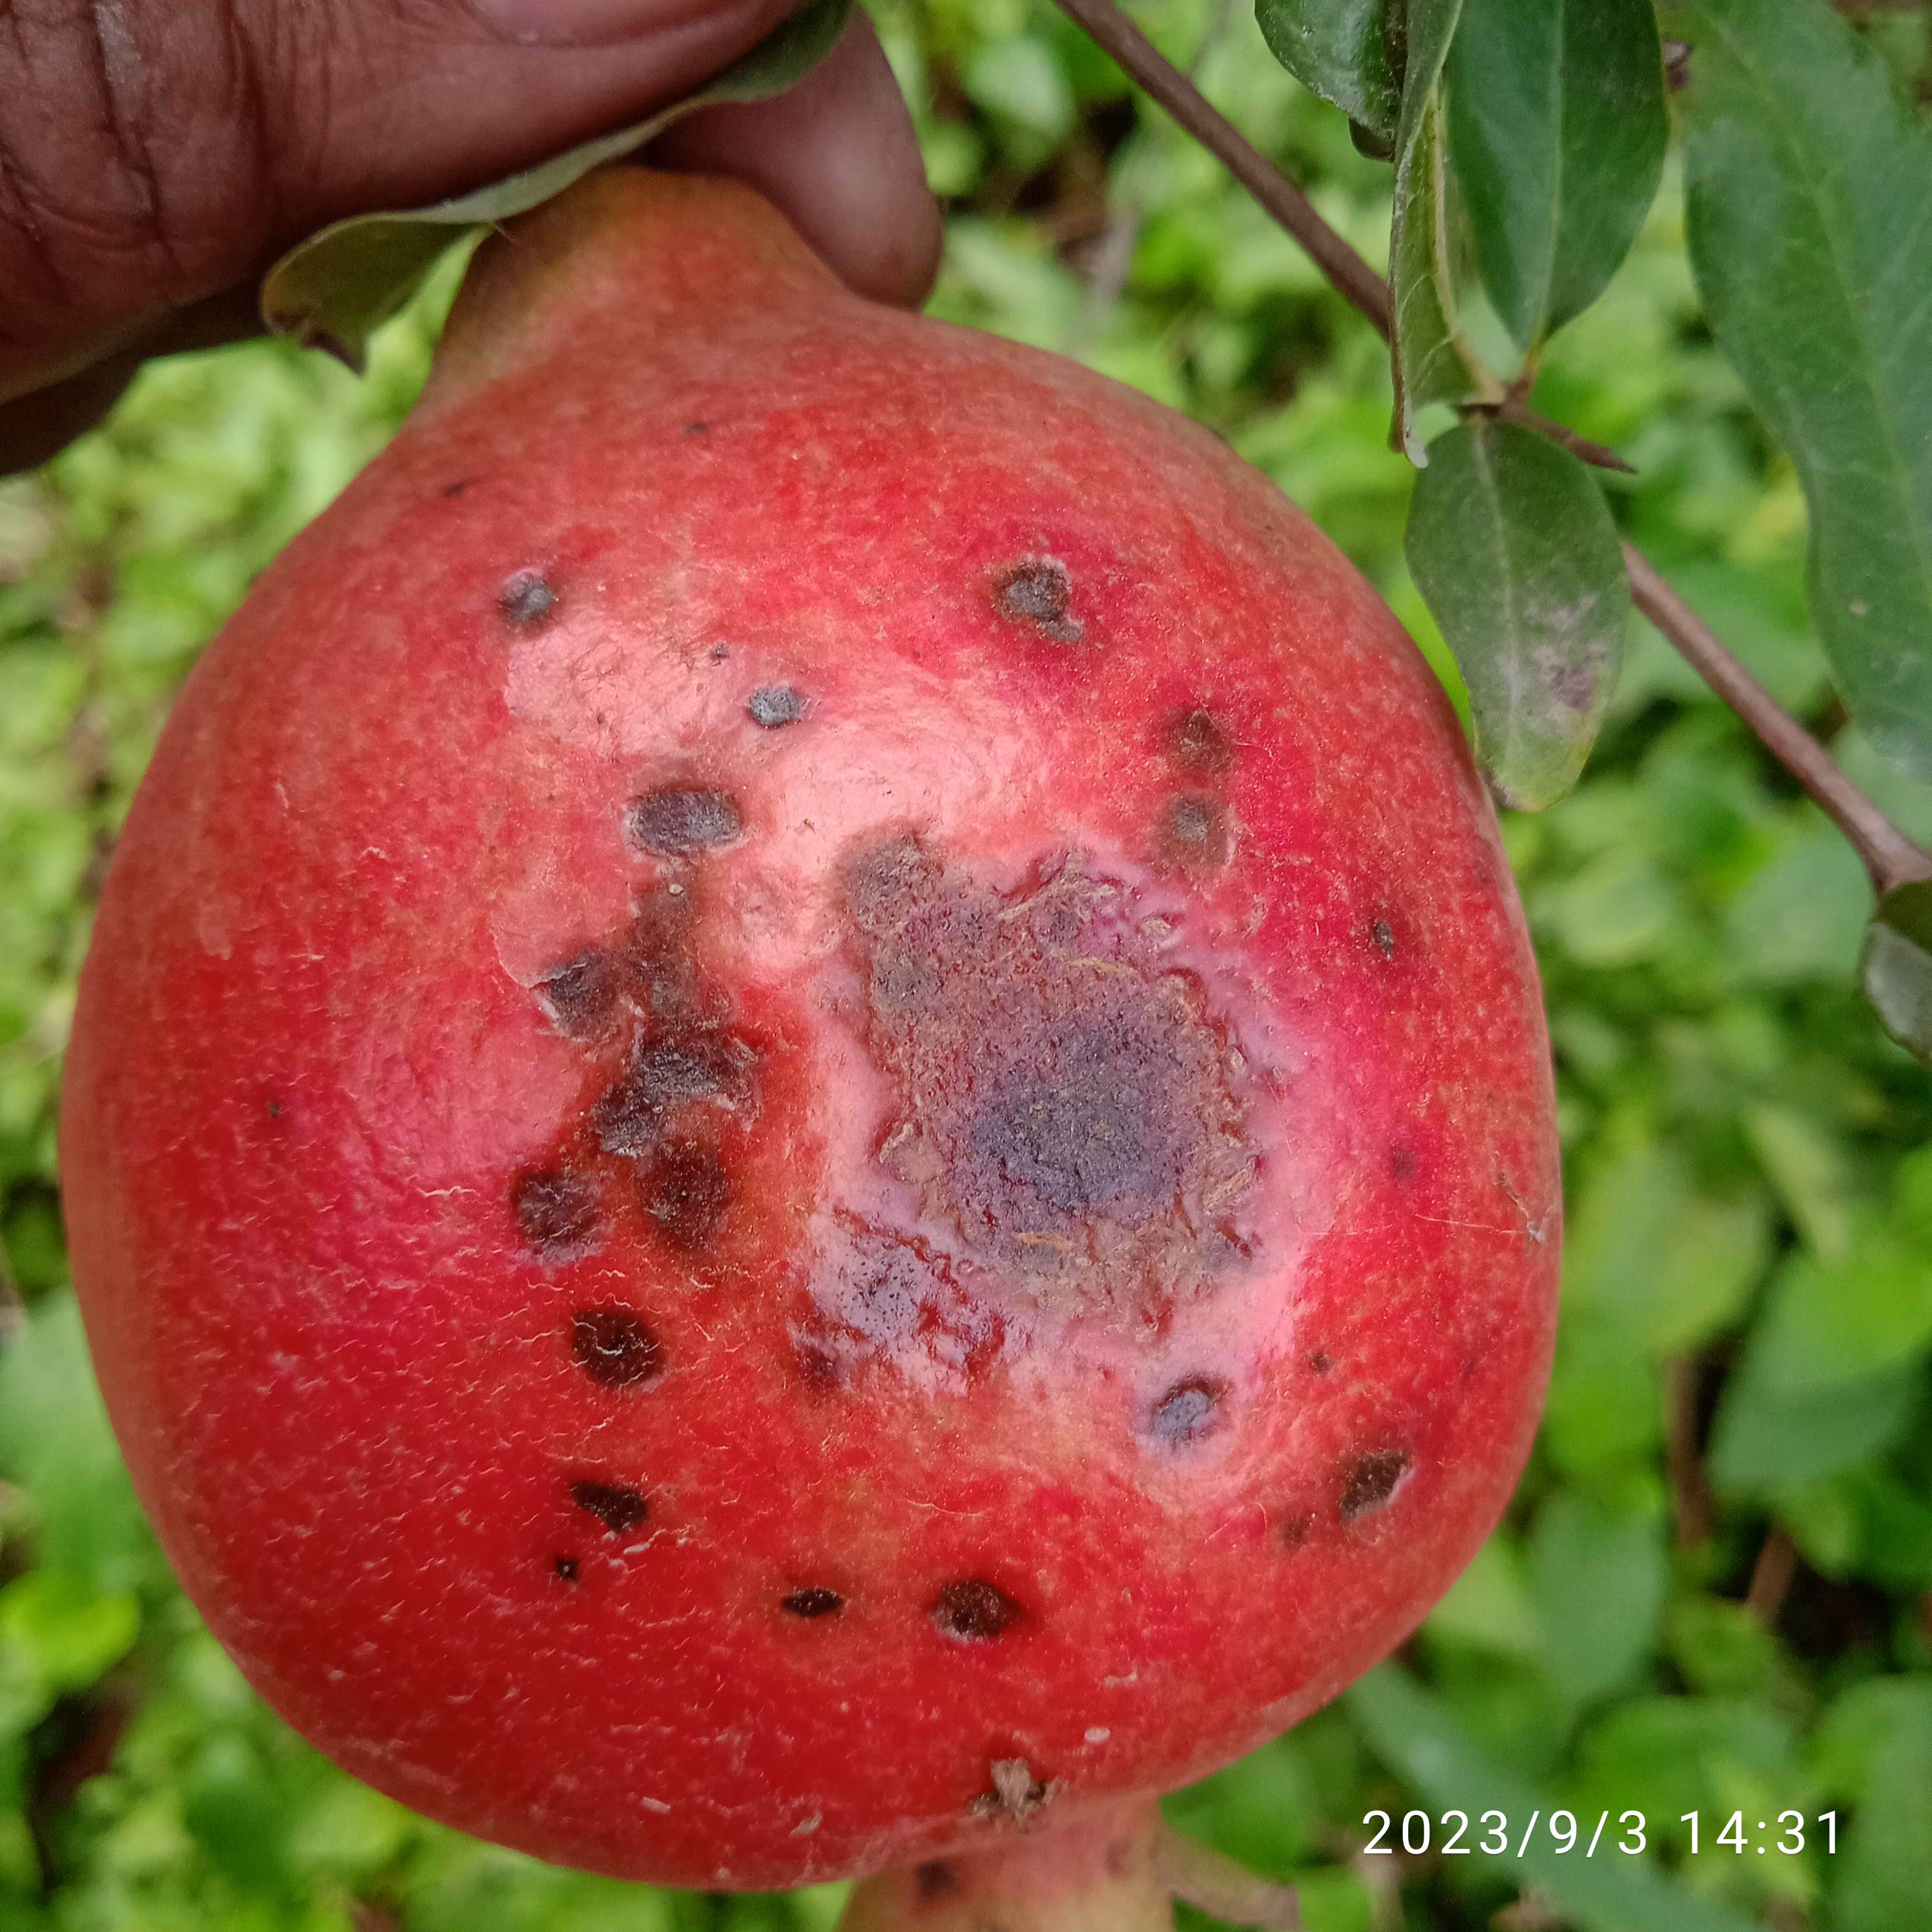
Label: Anthracnose